Una National Park

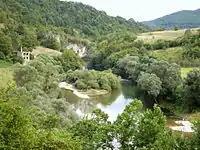
The Una canyon in National Park Una near Kulen Vakuf, Bosnia and Herzegovina

Protection zone of the National Park is , and stretches on the western side from the source of the Krka river and its course to the confluence with the Una on the state border of Bosnia and Herzegovina with Croatia from where park border follows the Una and state border to the town of Martin Brod and confluence with the Unac. On the eastern side border of the park goes from the entrance of the Unac River into its canyon, few kilometers downstream from town of Drvar, and follows the Unac and its canyon all the way to the confluence with the Una in town of Martin Brod. From there park border follows the Una on the right and state border between Bosnia and Herzegovina and Croatia on the left, until it reach a small town of Ripač, few kilometers upstream from town of Bihać.